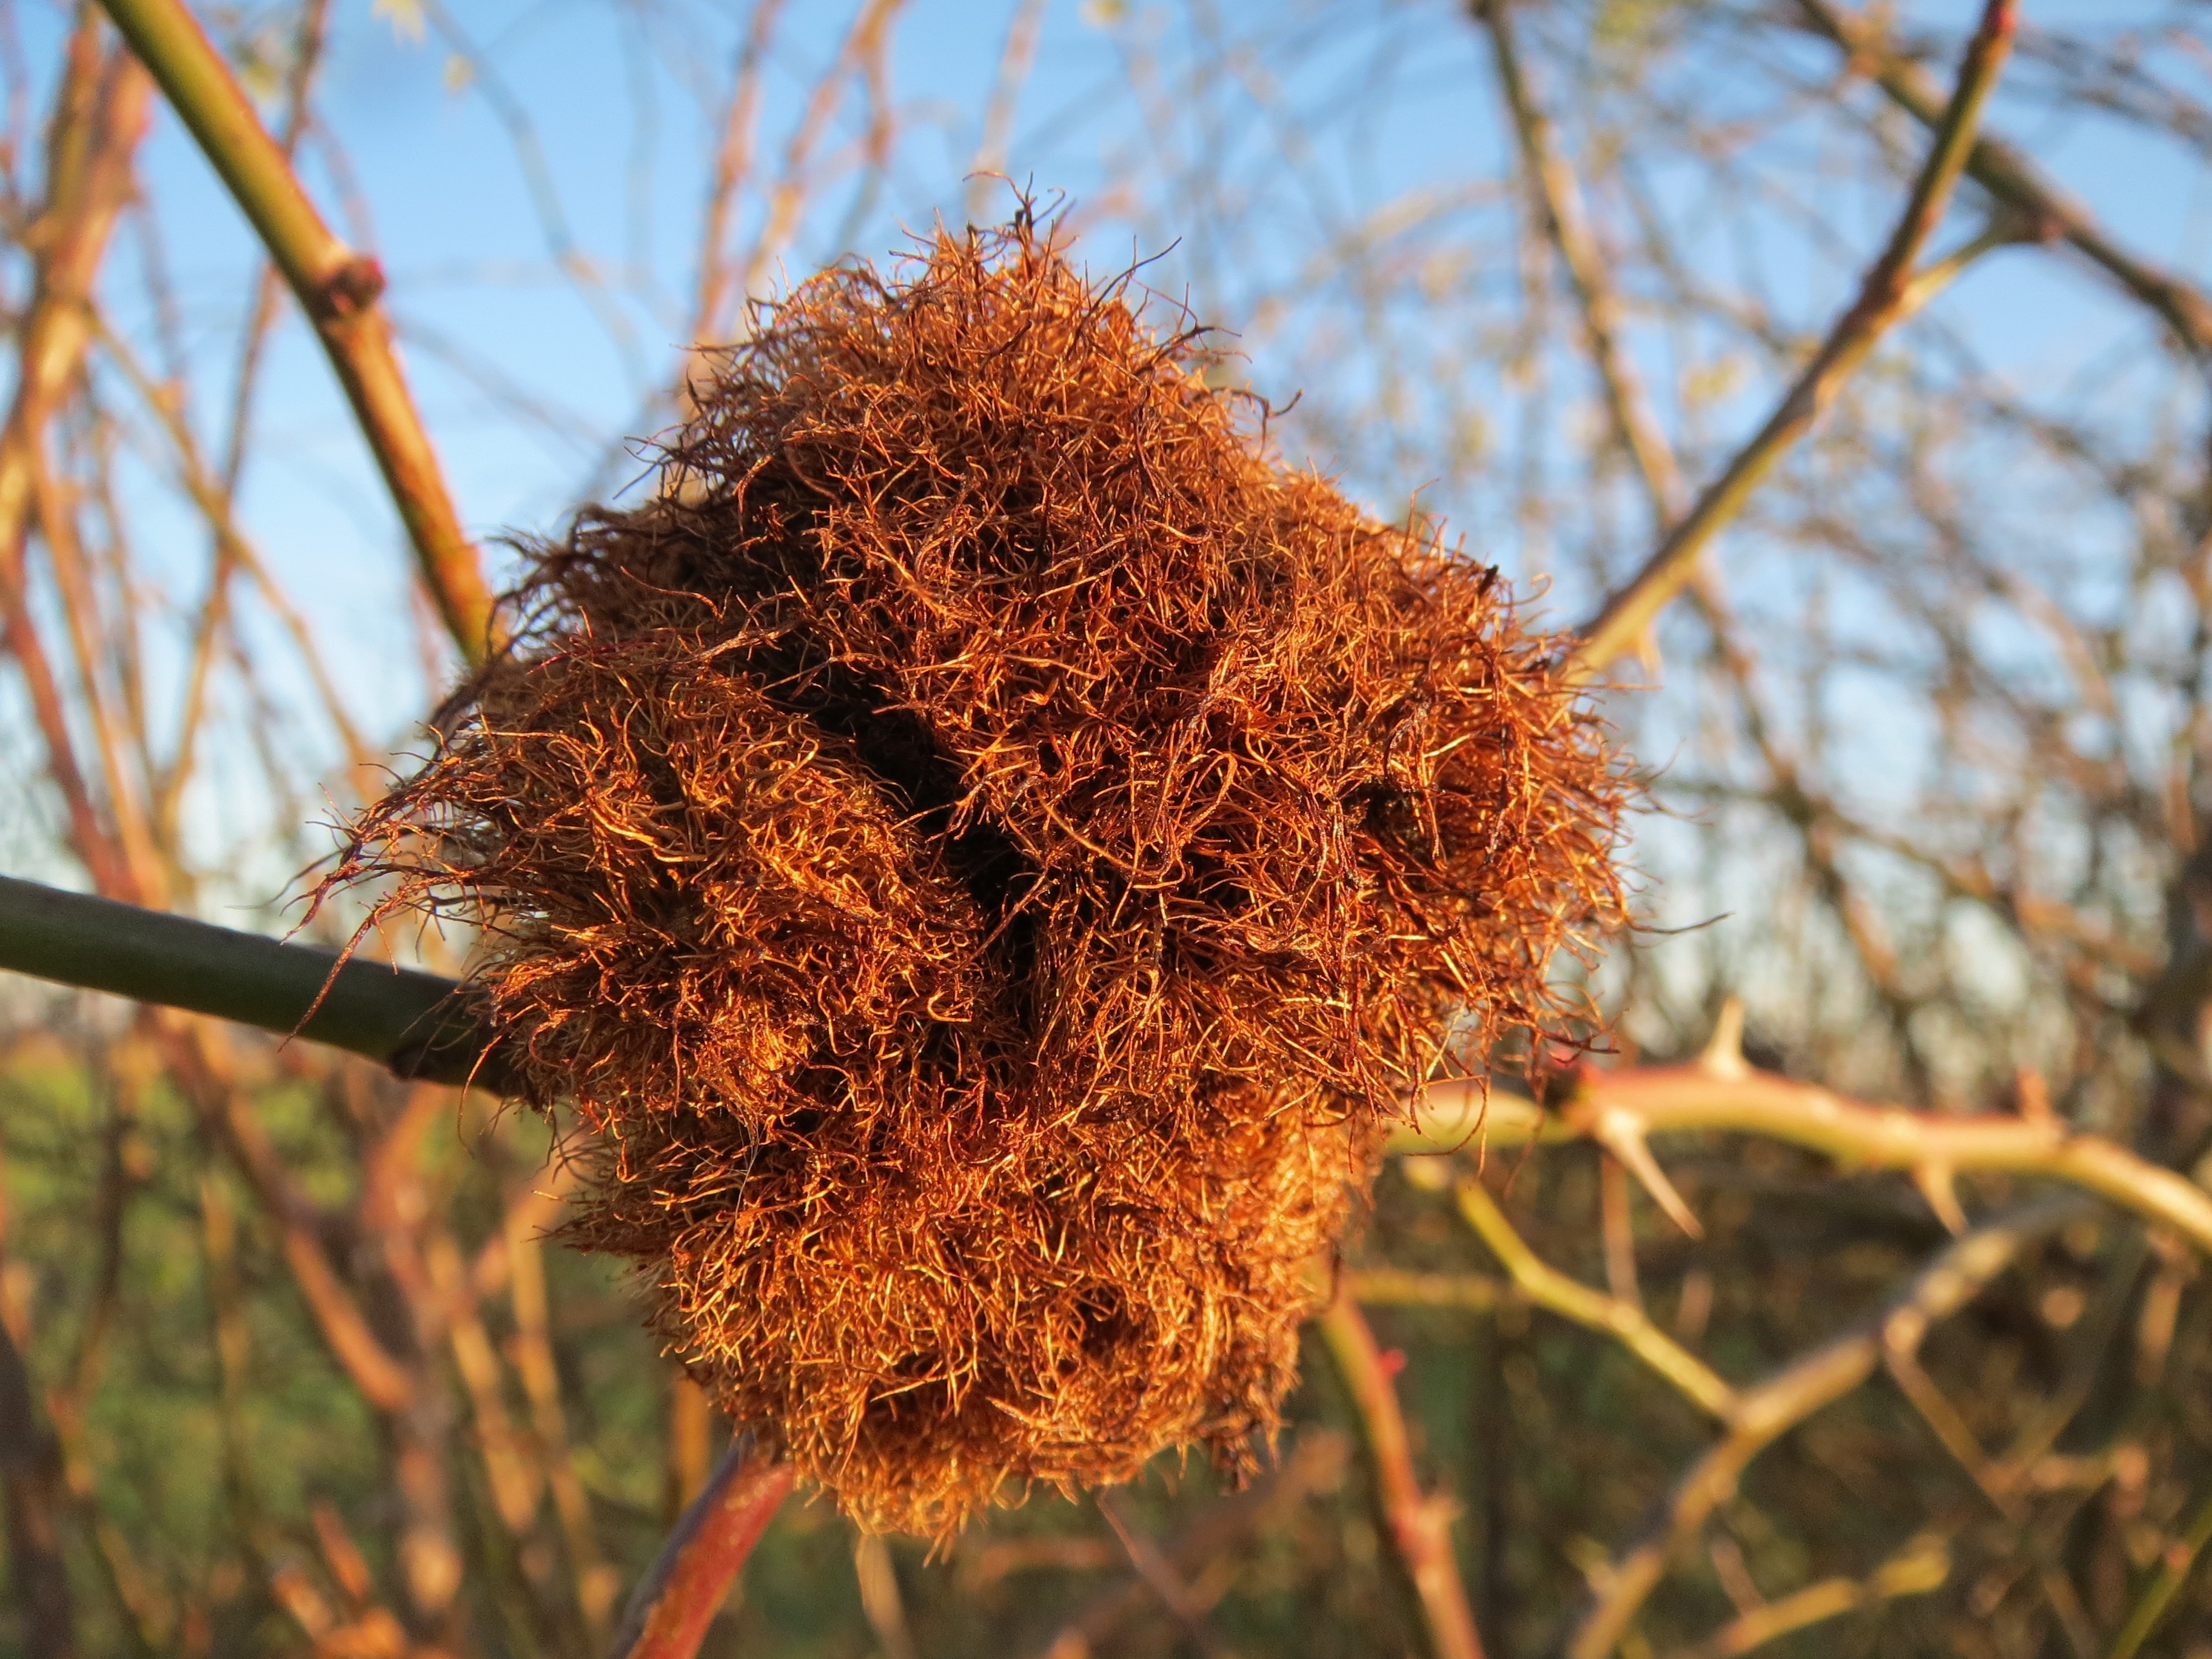
tree, nature, grass, branch, plant, sunlight, leaf, flower, produce, insect, autumn, soil, botany, parasite, flora, season, close up, eggs, macro photography, flowering plant, gall wasp, grass family, plant stem, land plant, thorns spines and prickles, diplolepis rosae, rose bedeguar gall, robin's pincushion gall, moss gall